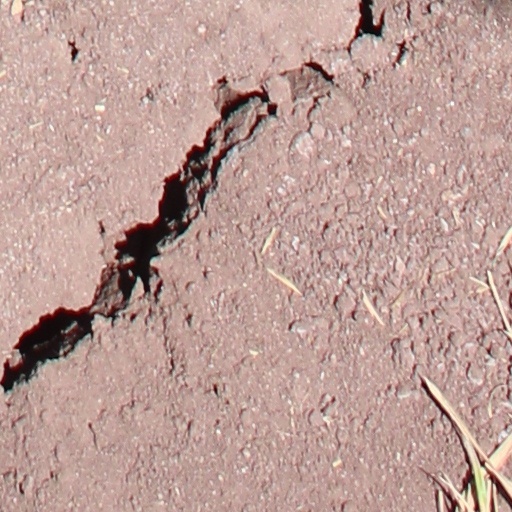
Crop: wheat